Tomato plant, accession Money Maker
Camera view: horizontal (90 deg, fisheye); turntable rotation: 240 degrees
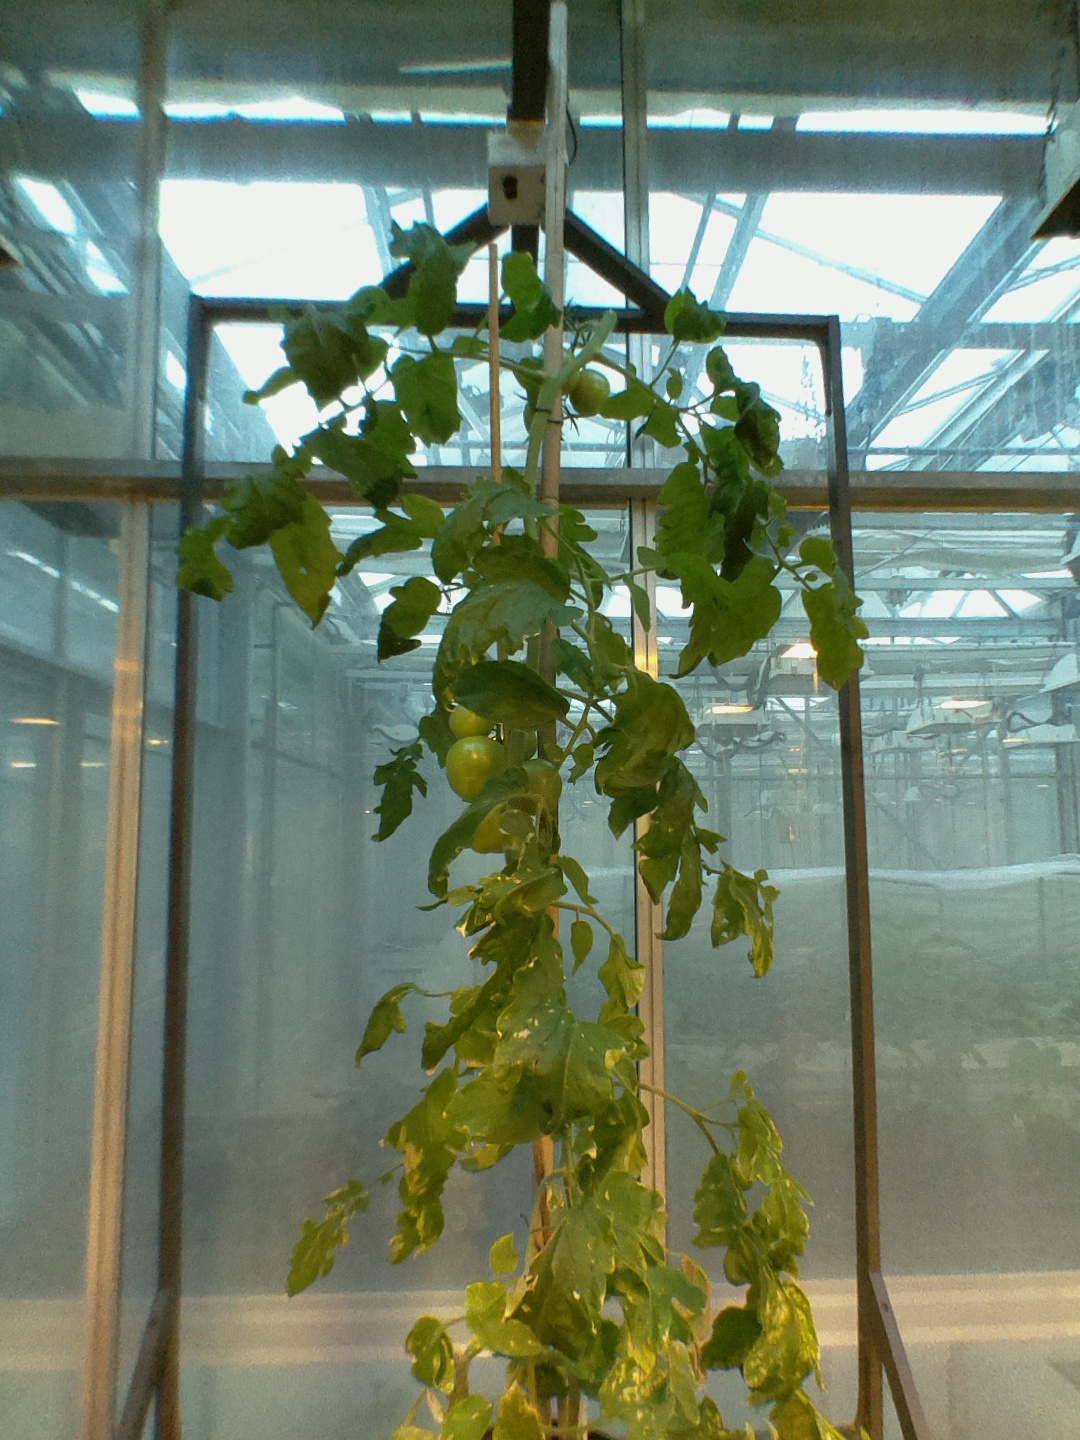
BBCH growth stage 77: 70%-80% of final fruit size